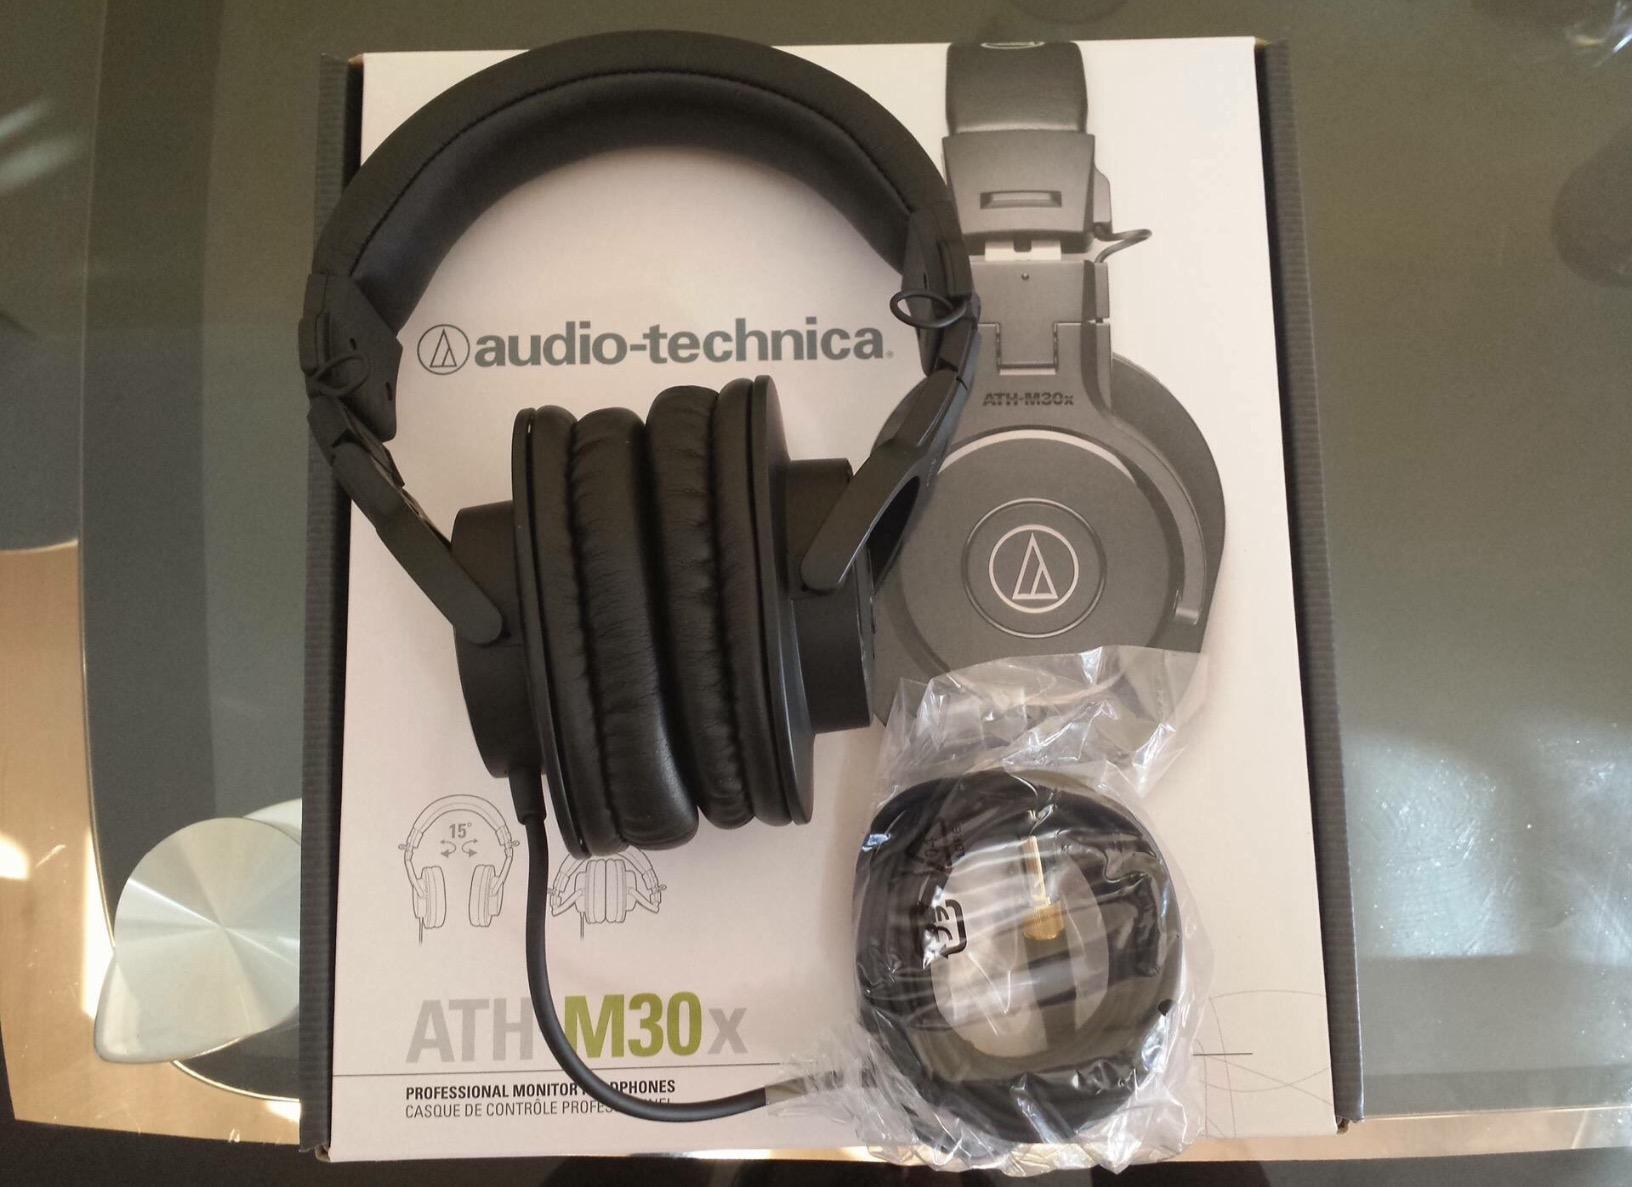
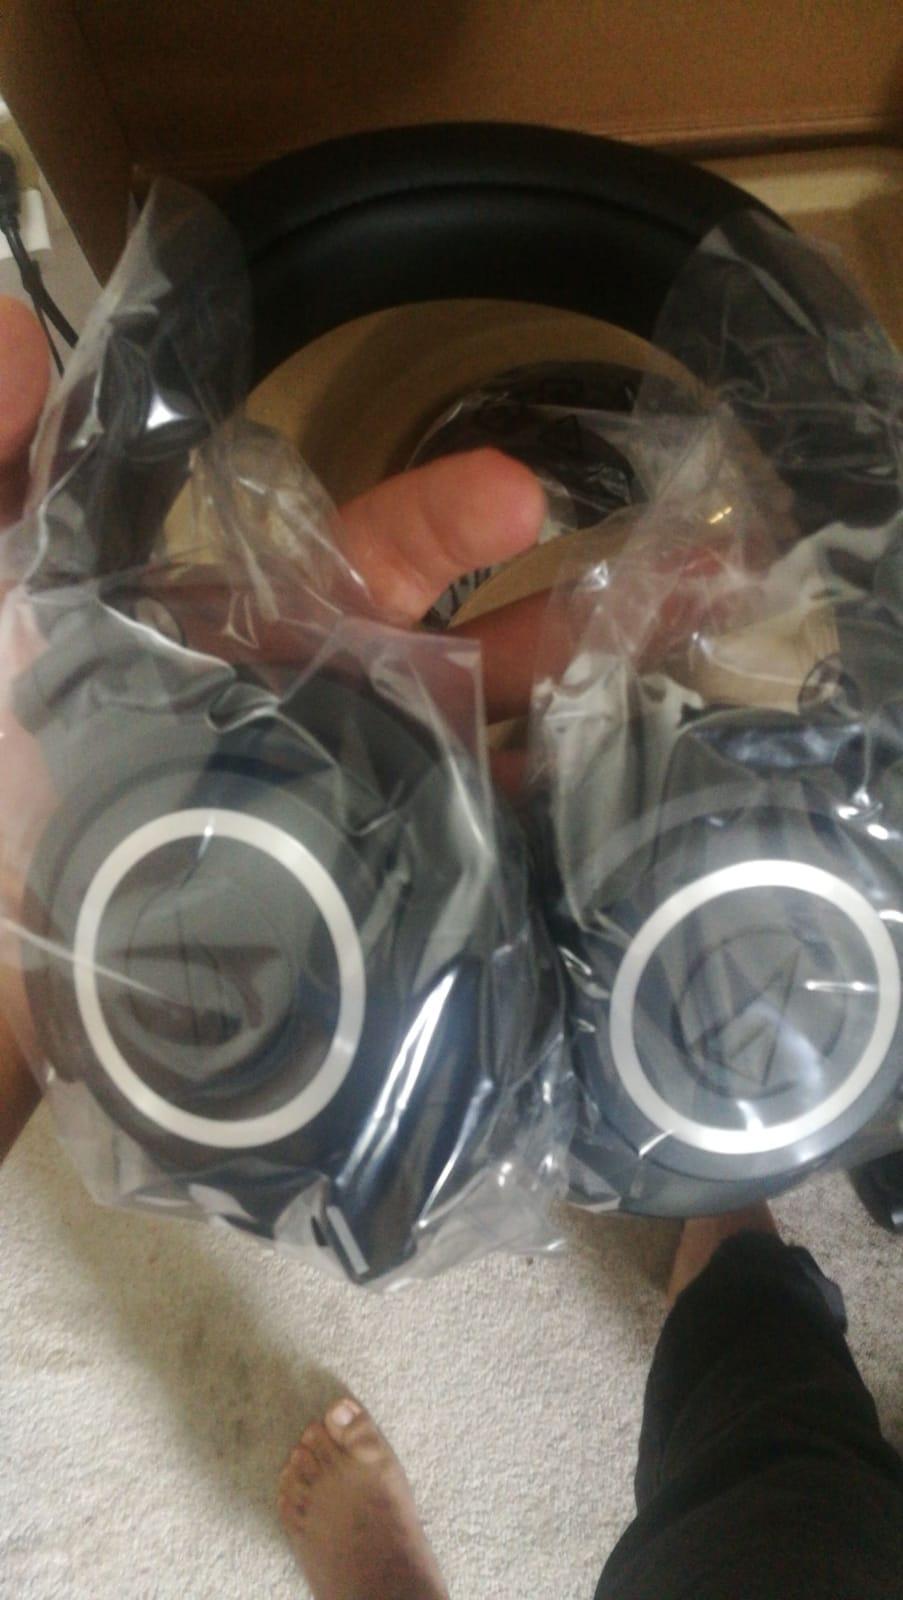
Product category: headphones
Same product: no